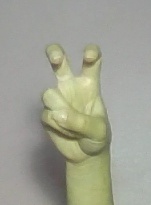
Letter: toot